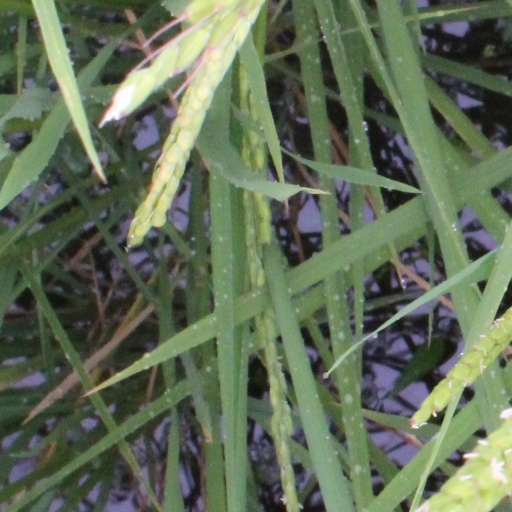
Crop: rice